Great Troubles

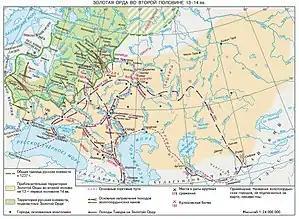
Map of the Golden Horde during the Great Troubles and Tokhtamysh–Timur war. Sarai, Sighnaq, Crimea, Bolghar and Mukhsha became strongholds of various factions during the war, while vassal Rus' principalities frequently changed sides.

In 1361, a descendant of Shiban (5th son of Jochi), was invited by some grandees to seize the throne. Khidr rebelled against Nawruz, whose own lieutenant betrayed him and handed him over to be executed. Khidr was slain by his own son, Timur Khwaja, in the same year. Timur Khwaja reigned for only five weeks before descendants of Öz Beg Khan seized power.